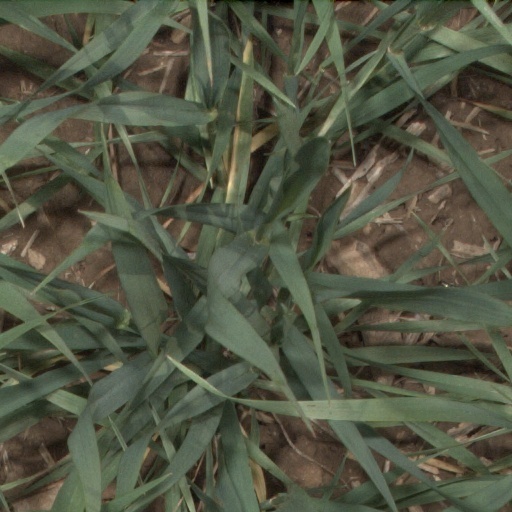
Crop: wheat